National Gendarmerie (Senegal)

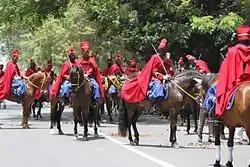
Red Guard of Senegal.

Alongside one none-territorial legion, three mobile legions, and various specialized units (a research section, an environment section, a canine group and a GIGN).